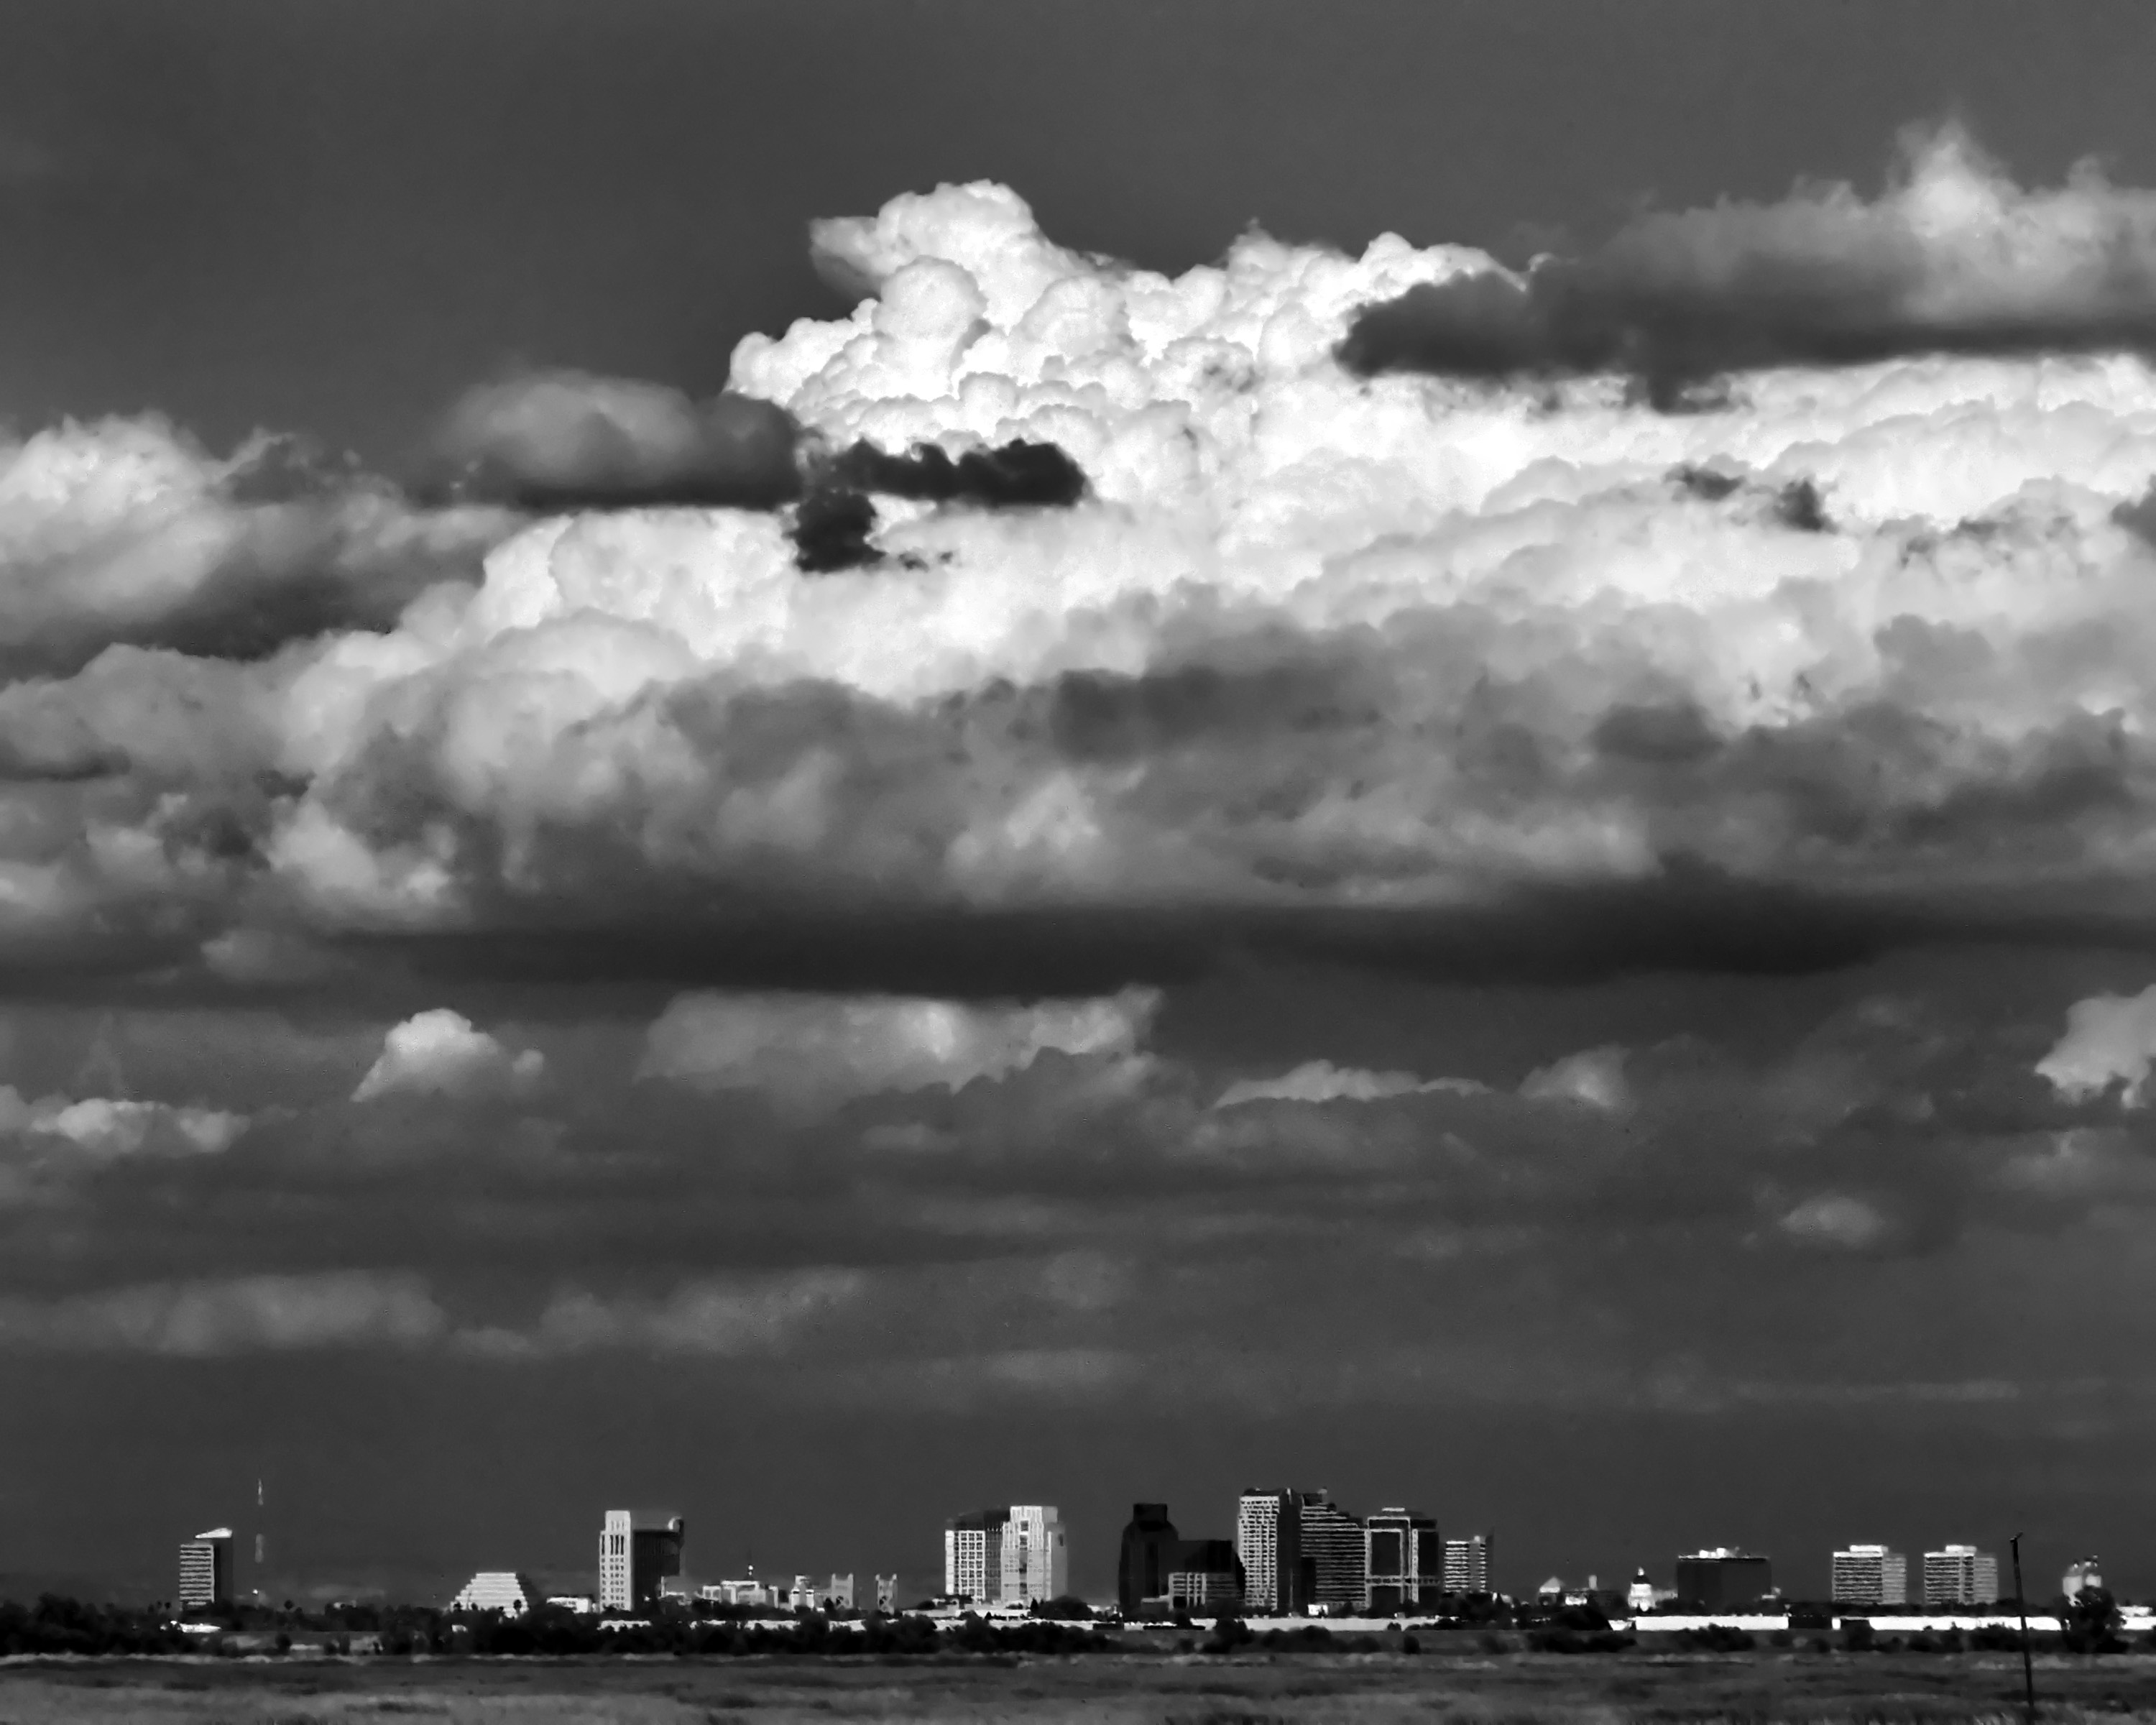
sea, horizon, cloud, black and white, sky, photography, wave, atmosphere, monochrome, monochrome photography, atmosphere of earth